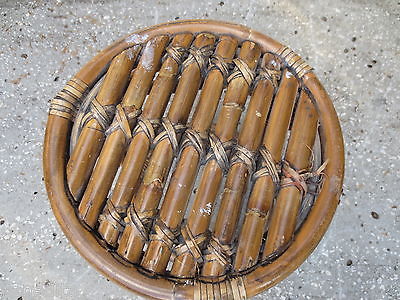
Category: table